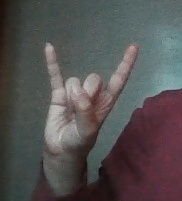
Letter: la